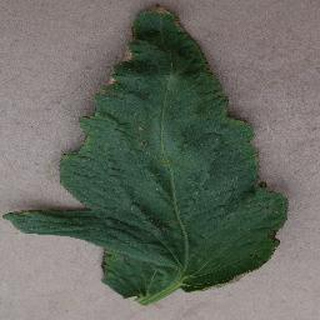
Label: tomato_bacterial_spot